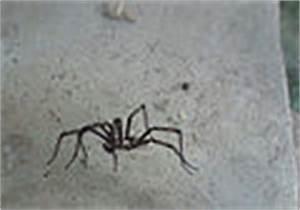
spider